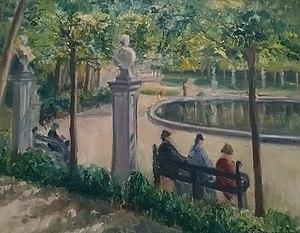
Pierre Scoupreman - ""Parc de Bruxelles"", 1943"
Pierre Scoupreman est un peintre et graveur belge de natures mortes et de paysages.